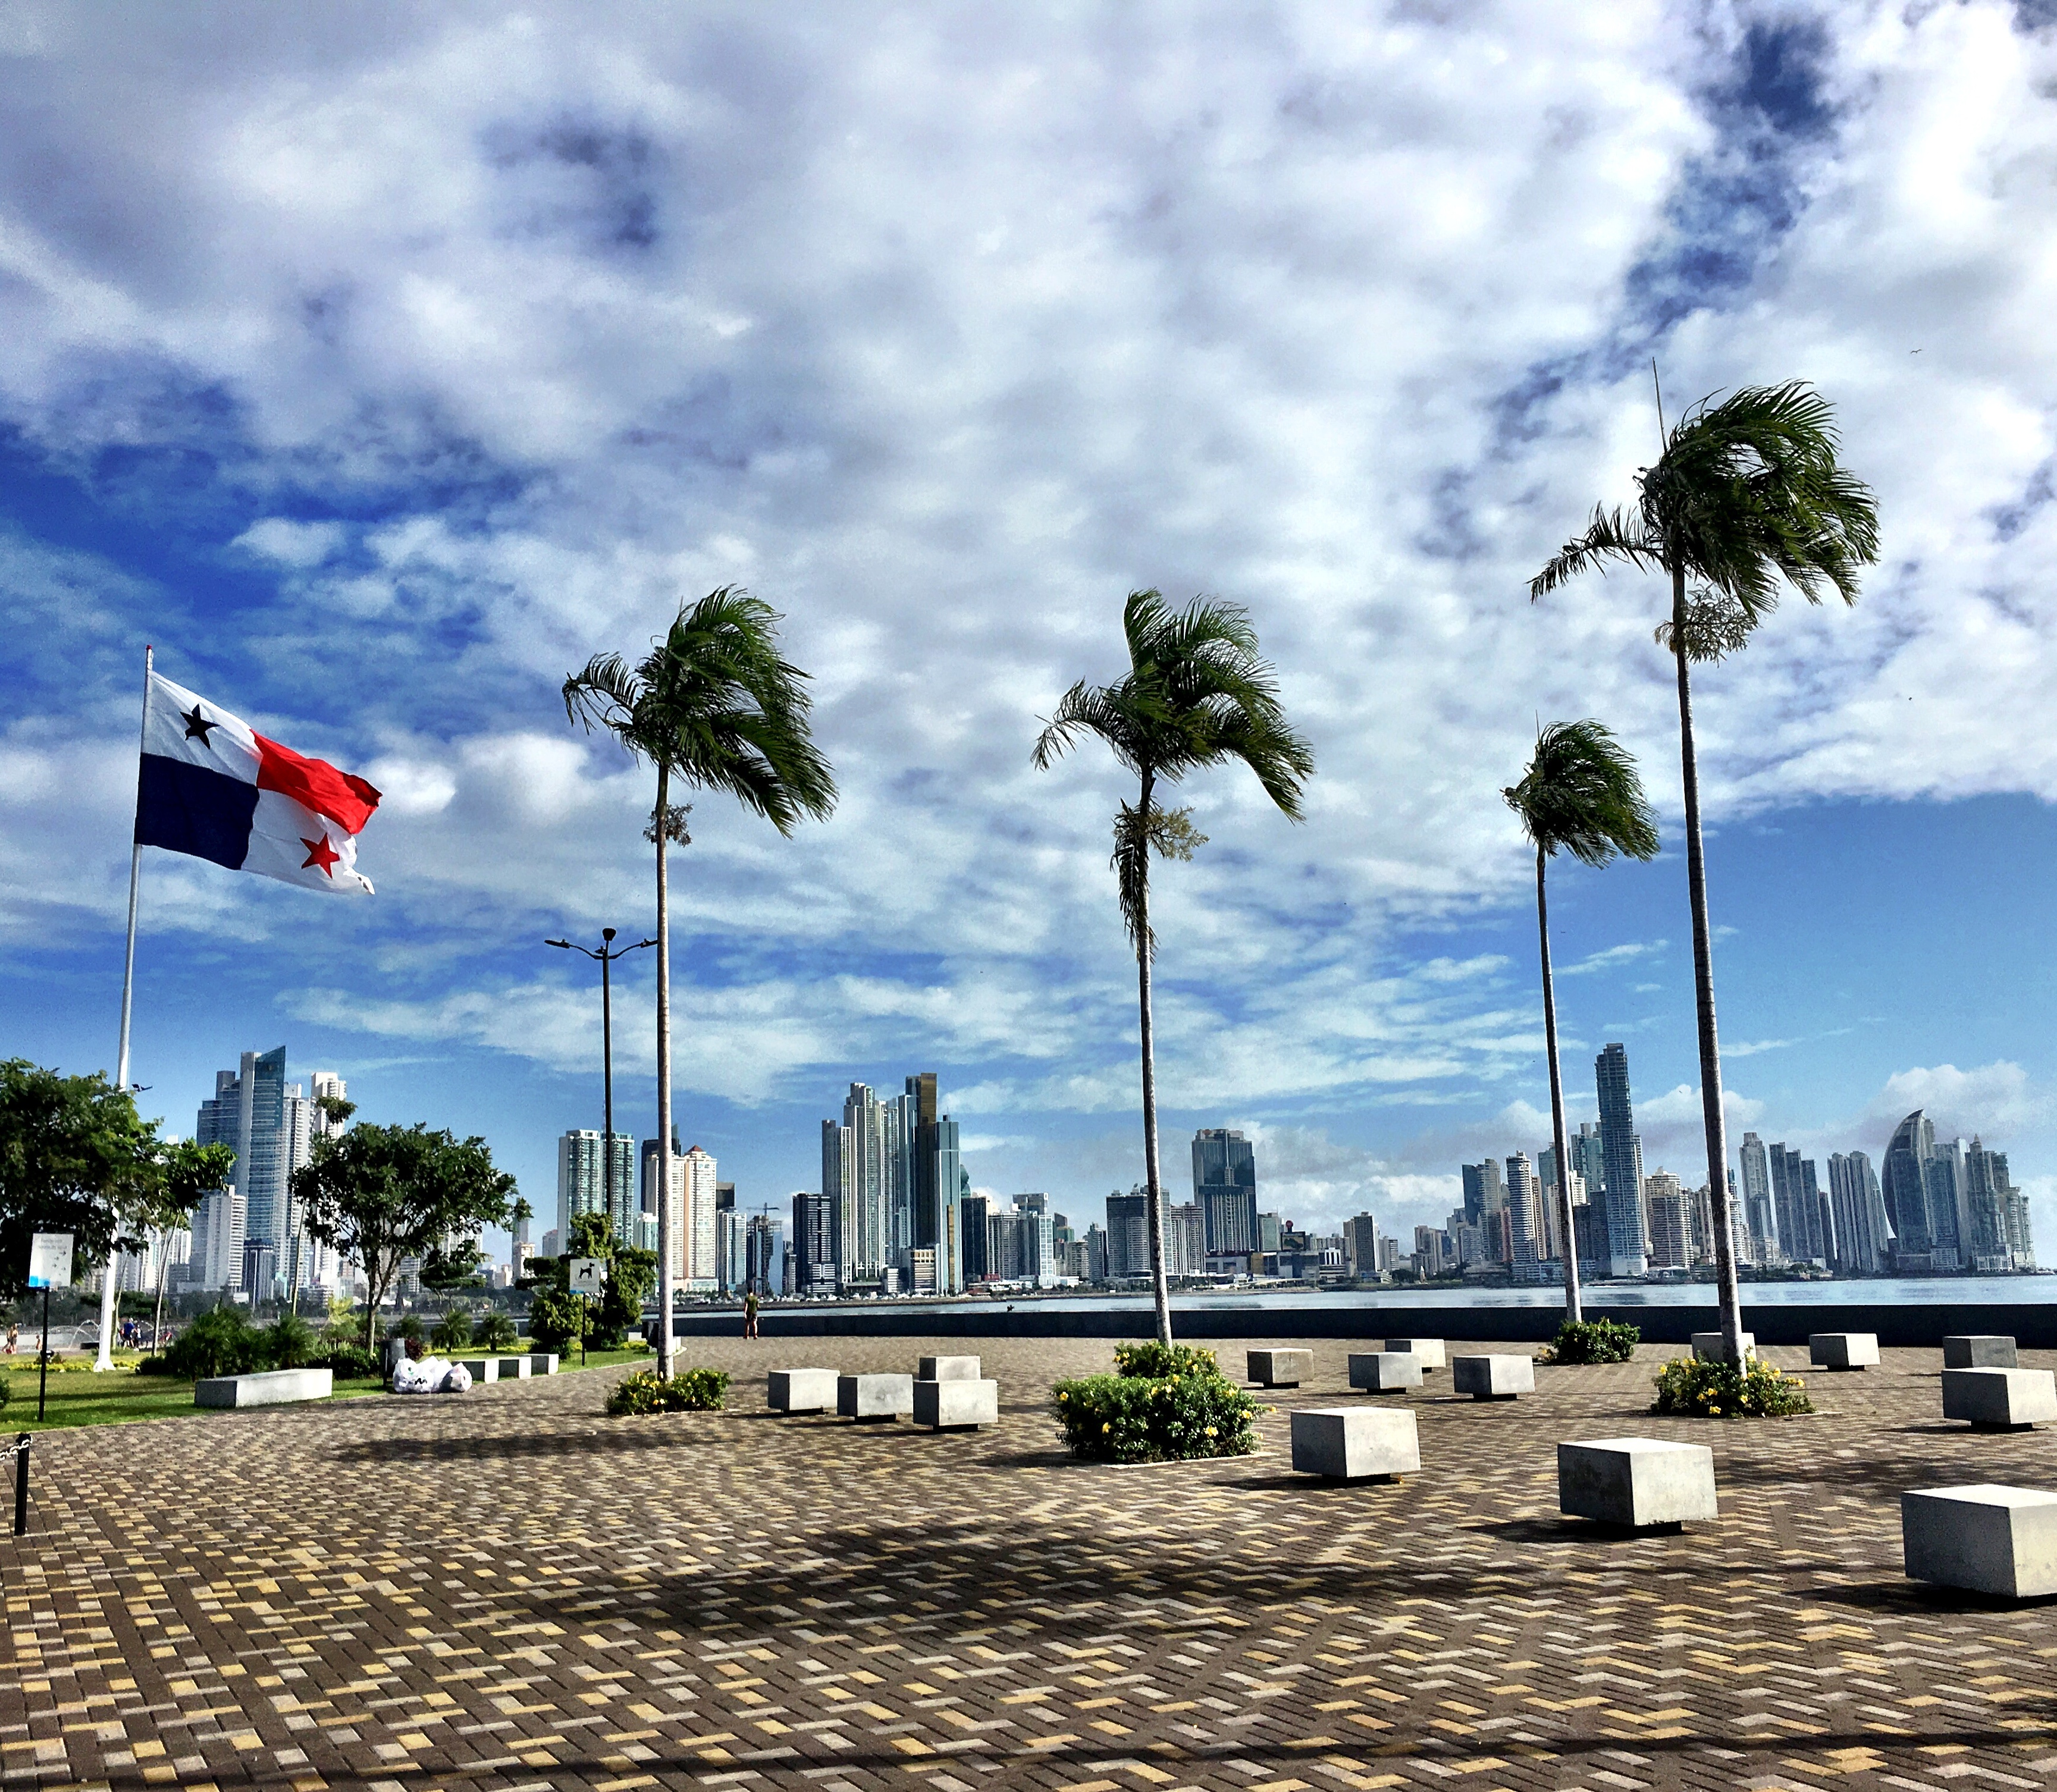
tree, cloud, sky, skyline, city, walkway, cityscape, landmark, urban area, arecales